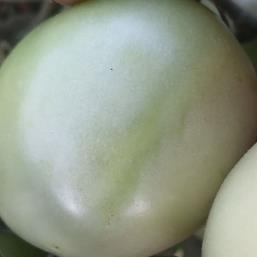
Crop: Tomato
Condition: healthy-fruit